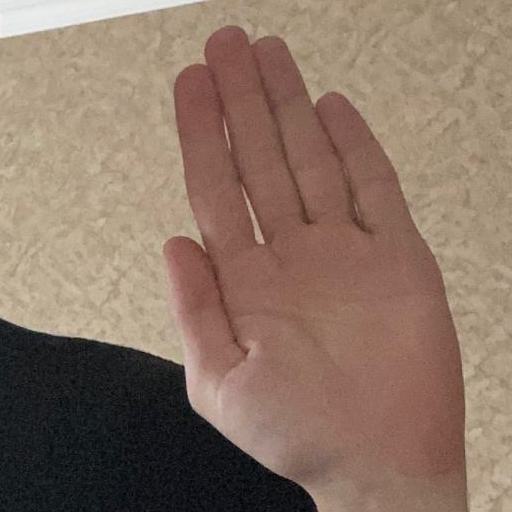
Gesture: stop